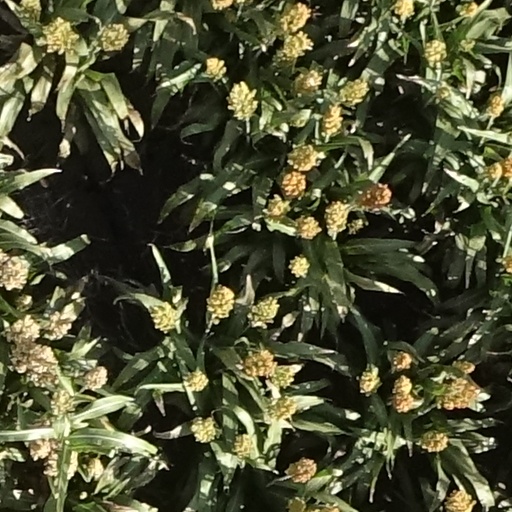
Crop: sorghum